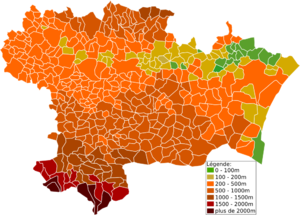
Carte des communes de l'Aude par altitude maximale
L'Aude est un département français de la région Occitanie, qui se situe dans le Sud de la France. Sa préfecture est Carcassonne, avec sa ville médiévale fortifiée tandis que sa plus grande ville est Narbonne avec plus de 55 000 habitants.
L'Aude est un département de la région Languedoc-Roussillon limitrophe des départements de l'Hérault, du Tarn, de la Haute-Garonne, de l'Ariège et des Pyrénées-Orientales.